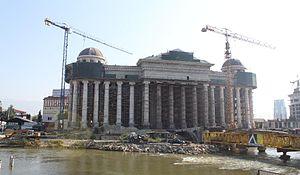
Skopje 2014 est une vaste campagne d'aménagement et de construction qui doit donner un nouveau visage au centre de Skopje, capitale de la République de Macédoine. La ville, détruite par un tremblement de terre en 1963, présente en effet un urbanisme moderniste dépourvu de monuments historiques et d'édifices prestigieux, habituels dans le paysage des autres capitales européennes. L'opération prévoit notamment la reconstruction de monuments emblématiques disparus lors du séisme ainsi que la création de musées, de monuments commémoratifs, etc.